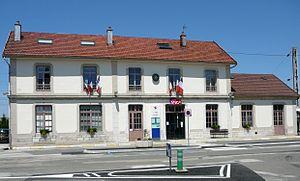
La gare de gare de Frasne est une gare ferroviaire française de la ligne de Dijon-Ville à Vallorbe, située sur le territoire de la commune de Frasne, dans le département du Doubs, en région Bourgogne-Franche-Comté.